El Zein family

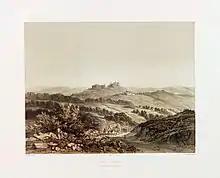

It is reported that Zain Al-Abidin migrated from Medina to Egypt, and then to Syria. He served as one of Saladdin's commanders during the 1178 campaign in Palestine and Syria, alongside Prince Abi Al-Qasim Al-Hasani, who oversaw the coast of Tyre. Hossam Al-Din Bishara, Saladdin's nephew, ruled the Beshara region (southern Lebanon), while Zain Al-Abidin was appointed governor of the Tebnine fortress.